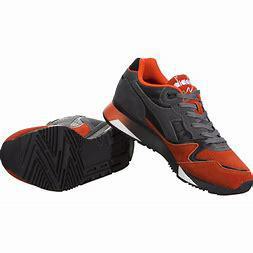
Brand: Diadora
Model: V7000